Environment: real
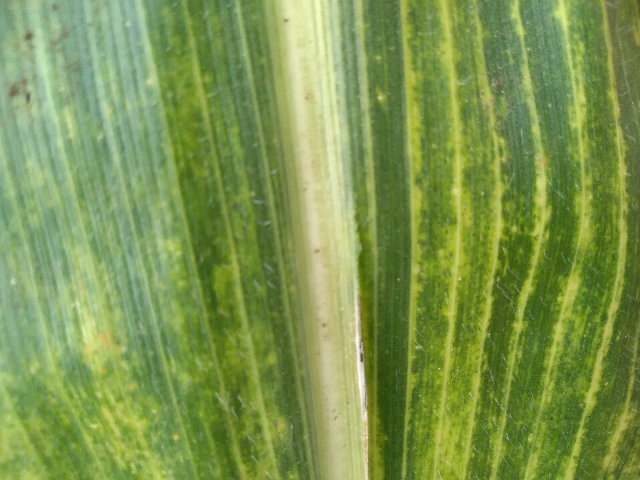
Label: lethal_necrosis